Ismael Valdéz

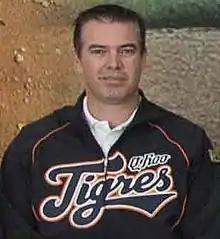
Valdez with Tigres de Quintana Roo at Los Pinos in 2013

Ismael Valdéz Alvarez (formerly Valdés; born August 21, 1973) is a Mexican former professional baseball pitcher. During his major league career, he was nicknamed "The Rocket" in his native Mexico.